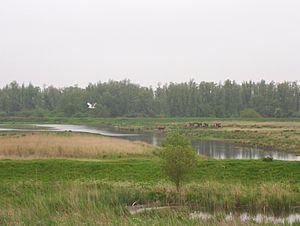
Le parc national De Biesbosch est l'un des plus grands parcs nationaux des Pays-Bas, créé en 1994. Il est composé de trois parties s'étalant sur près de 40 000 ha dont 7 100 immergés, avec une partie récréative de 280 ha. Le parc, d'importance paneuropéenne en tant que zone humide est un des noyaux du réseau écologique néerlandais et il est lui-même riche en corridors biologiques. Une partie du Biesbosch est reconnue comme étant une zone humide d'importance internationale, et protégée par les directives européennes Habitat et Oiseaux.